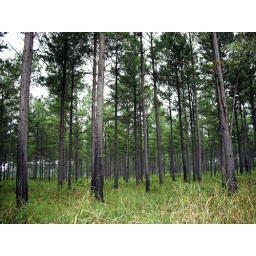
pine trees in meriwether county georgia